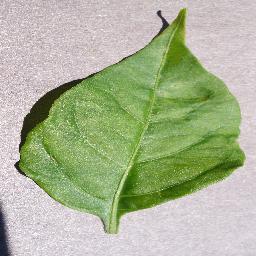
Label: Pepper,_bell___healthy